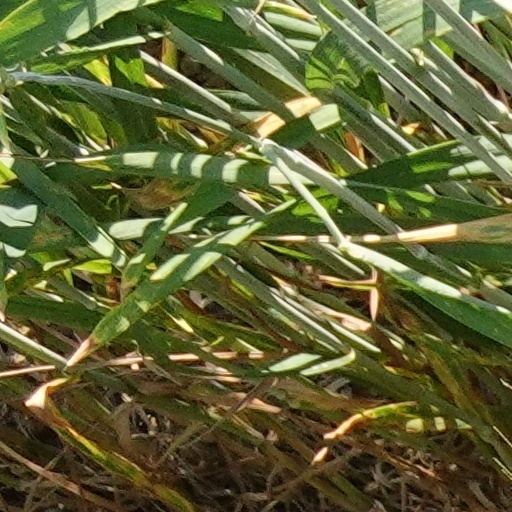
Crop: wheat